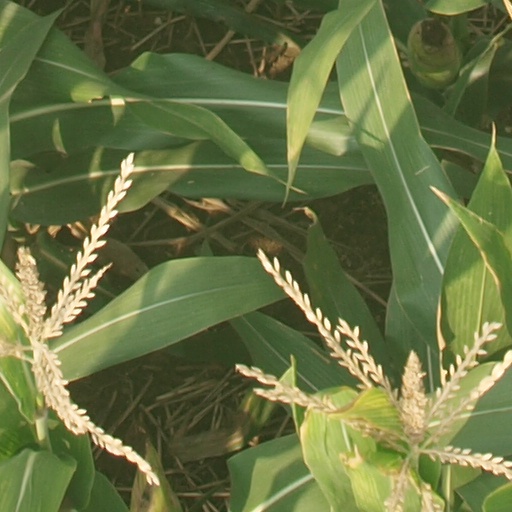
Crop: maize; corn